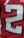
Number: 2